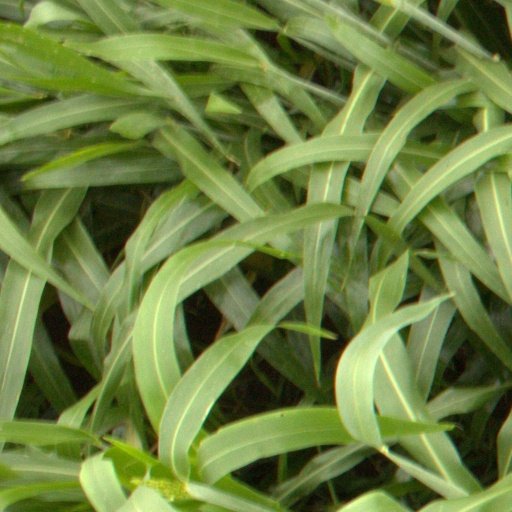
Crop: sorghum